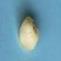
Maize quality: Good